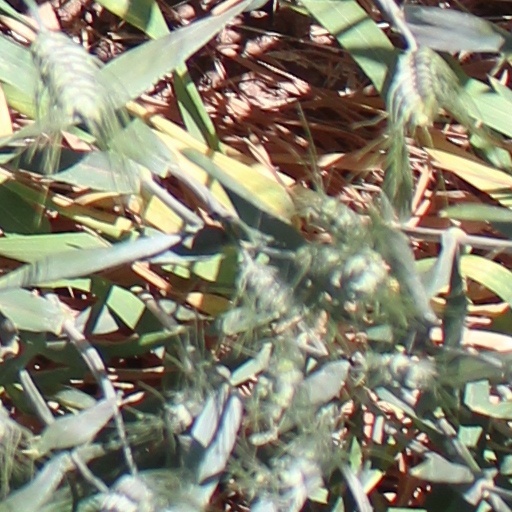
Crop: wheat